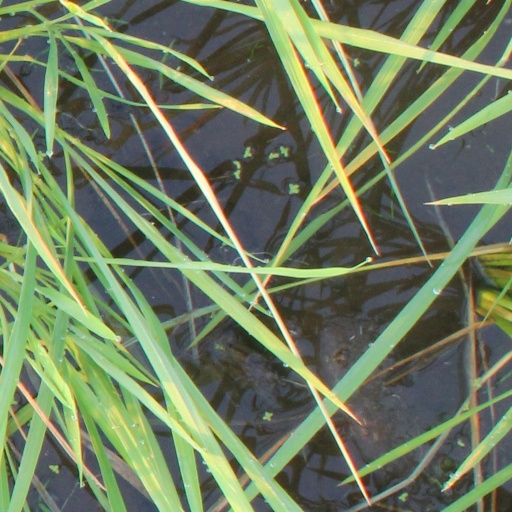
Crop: rice